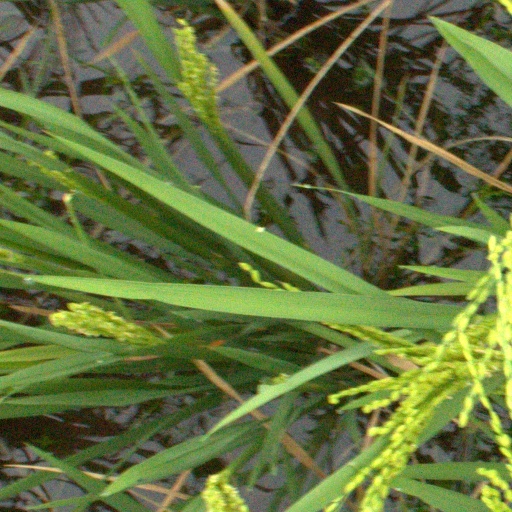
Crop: rice